Jung Ha-na

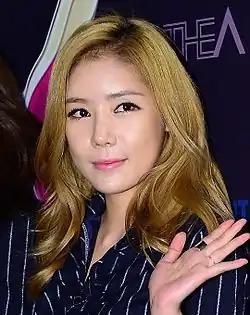
Hana in 2015

The same year Secret began a foray of Japanese activities with the release of "Madonna" and "Shy Boy". The Japanese remake of "Madonna" debuted at number nine in the Oricon singles charts. Secret was one of the first three Korean girl groups to debut on the Oricon chart in the top 10, the others being Kara and Girls Generation being the first and second respectively. In October 2011, they released their first studio album titled "Moving in Secret", which spawned them another hit with the lead single "Love is Move". Hana also participated in the production of "Moving in Secret" by writing most of the rap parts in their songs and the album featured a solo track for Hana titled "Amazinger". Secret released their first mini-album in Japan titled "Shy Boy". The mini-album debuted also at number nine on the Oricon album charts.